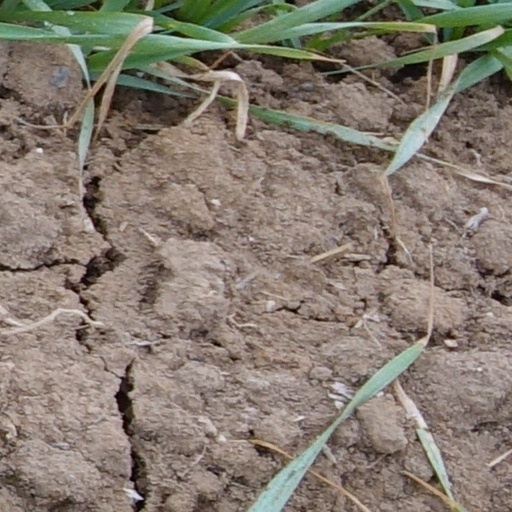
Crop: wheat